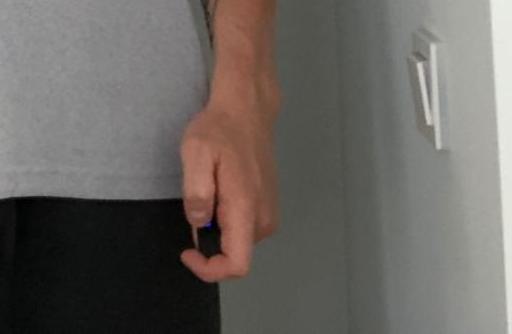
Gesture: no_gesture